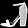
Label: Sandal